Jeita Grotto

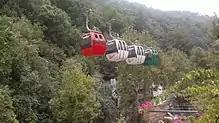
Cableway that transports visitors to the area of the grotto

The Jeita cave is situated at the center of the western flanks of the Lebanon mountains, more specifically in the Nahr al-Kalb valley, its natural entrance is about above sea level. It's located east of the Mediterranean coastline and north of Beirut within the confines of the municipality of Jeita, in the caza of Keserwan.